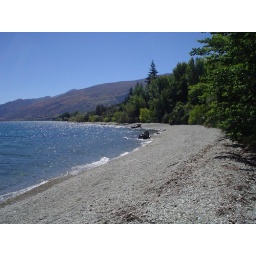
We parked our car in a picnic spot, clambered through some trees and found this!